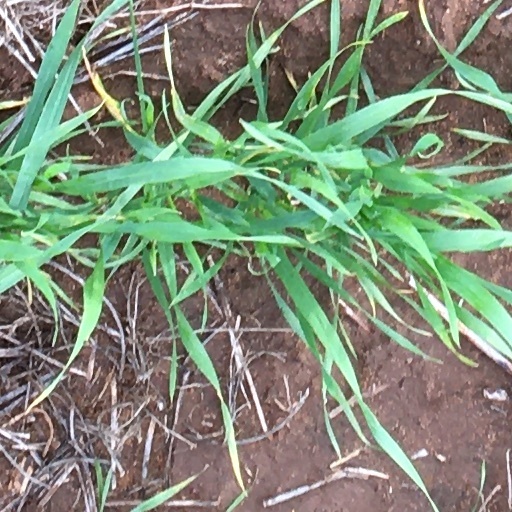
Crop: wheat